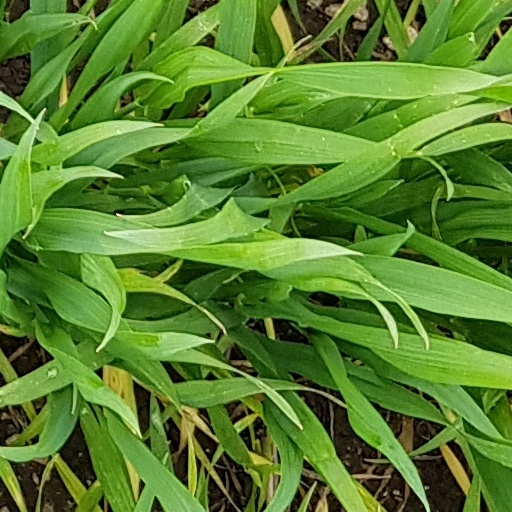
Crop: wheat